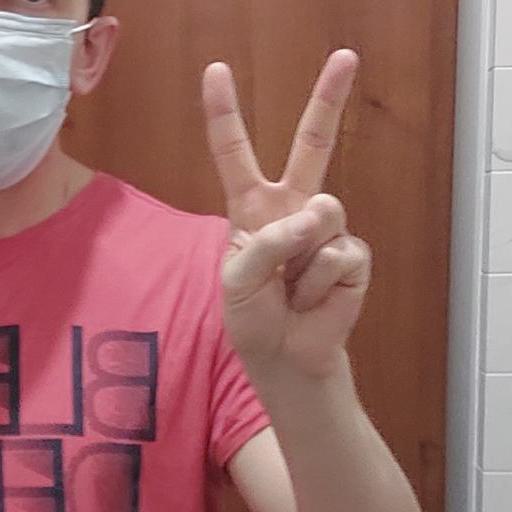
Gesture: peace